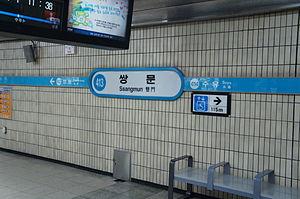
Ssangmun est une station sur la ligne 4 du métro de Séoul, dans l'arrondissement de Dobong-gu.